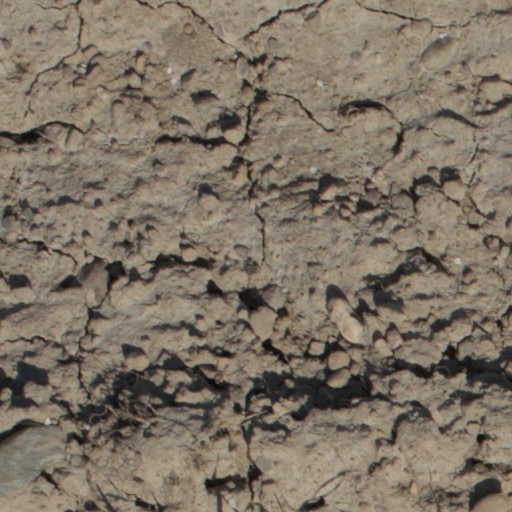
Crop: wheat